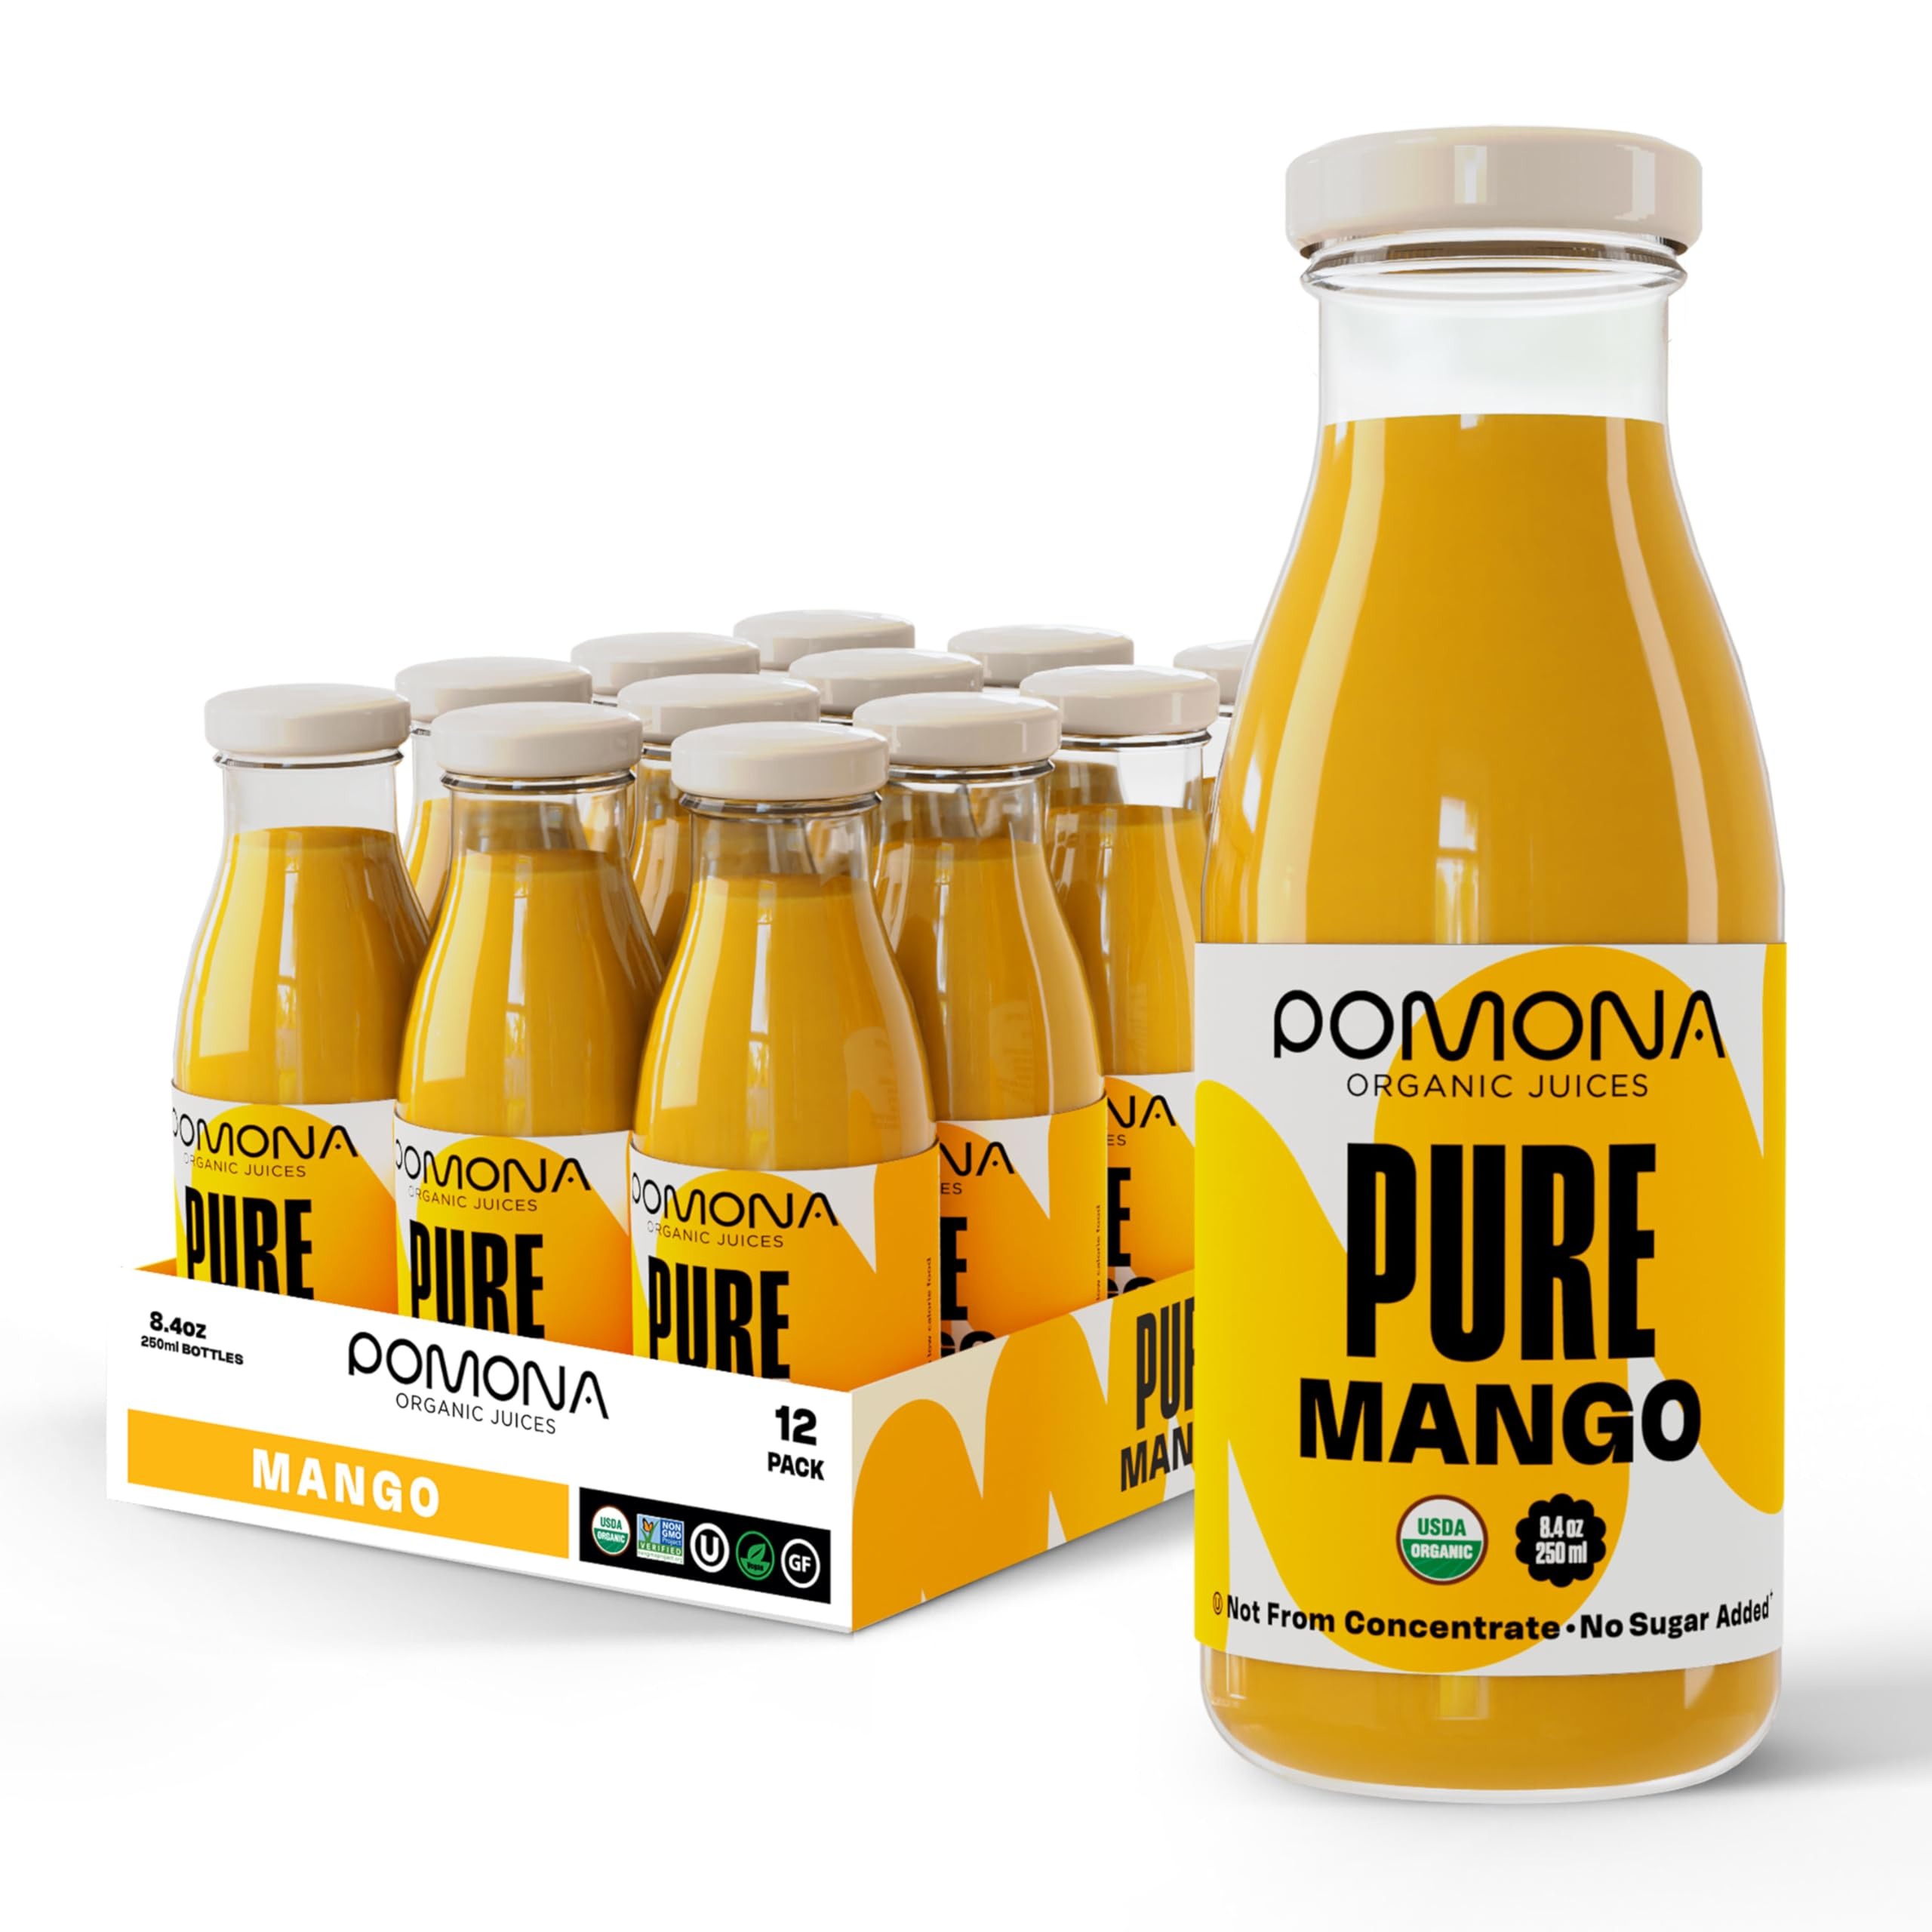
Item Name: Pomona Organic Juices Pure Mango Juice, 8.4 Ounce Bottle (Pack of 12), Cold Pressed Organic Juice, Non-GMO, No Sugar Added, Not from Concentrate, Gluten Free, Kosher Certified, Preservative Free
Bullet Point 1: MANGO JUICE WITH ONLY 1 INGREDIENT: Our organic mango juice is only made with only 100% pure organic mango. Tastes great on its own, with club soda, sparkling water or mixed in smoothies and other drinks.
Bullet Point 2: DRINK ON THE GO: These 8.4 fl oz bottles are ready to drink and perfect on the go! Each bottle contains 0.75 pounds of mango. Taste the health benefits of pure mango in every sip!
Bullet Point 3: COLD PRESSED JUICE: All of our fruit and vegetable juices are cold-pressed, never made from concentrate, and never diluted. We make our juices without added sugar, preservatives, or artificial flavors, and only with real, whole-food ingredients. Nothing added, everything gained.
Bullet Point 4: POMONA ORGANIC JUICES: Each juice is 100% USDA Organic, vegan, kosher, and gluten-free. All of our flavors are full of fresh fruit and veggies, providing an excellent, natural source of antioxidants, nutrients, dietary fiber, vitamins, and minerals.
Bullet Point 5: SHIPPED IN GLASS BOTTLES: Pomona Organic Juices are shipped in non-toxic glass bottles which are BPA, BPS, and DEHP free. Each 12 pack comes with 8.4 oz sustainable glass bottles. Better for you, better for the environment.
Value: 100.8
Unit: Fl Oz

Price: 45.99